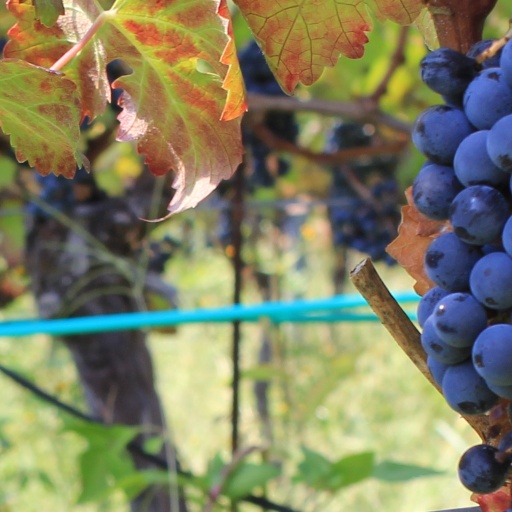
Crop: grape